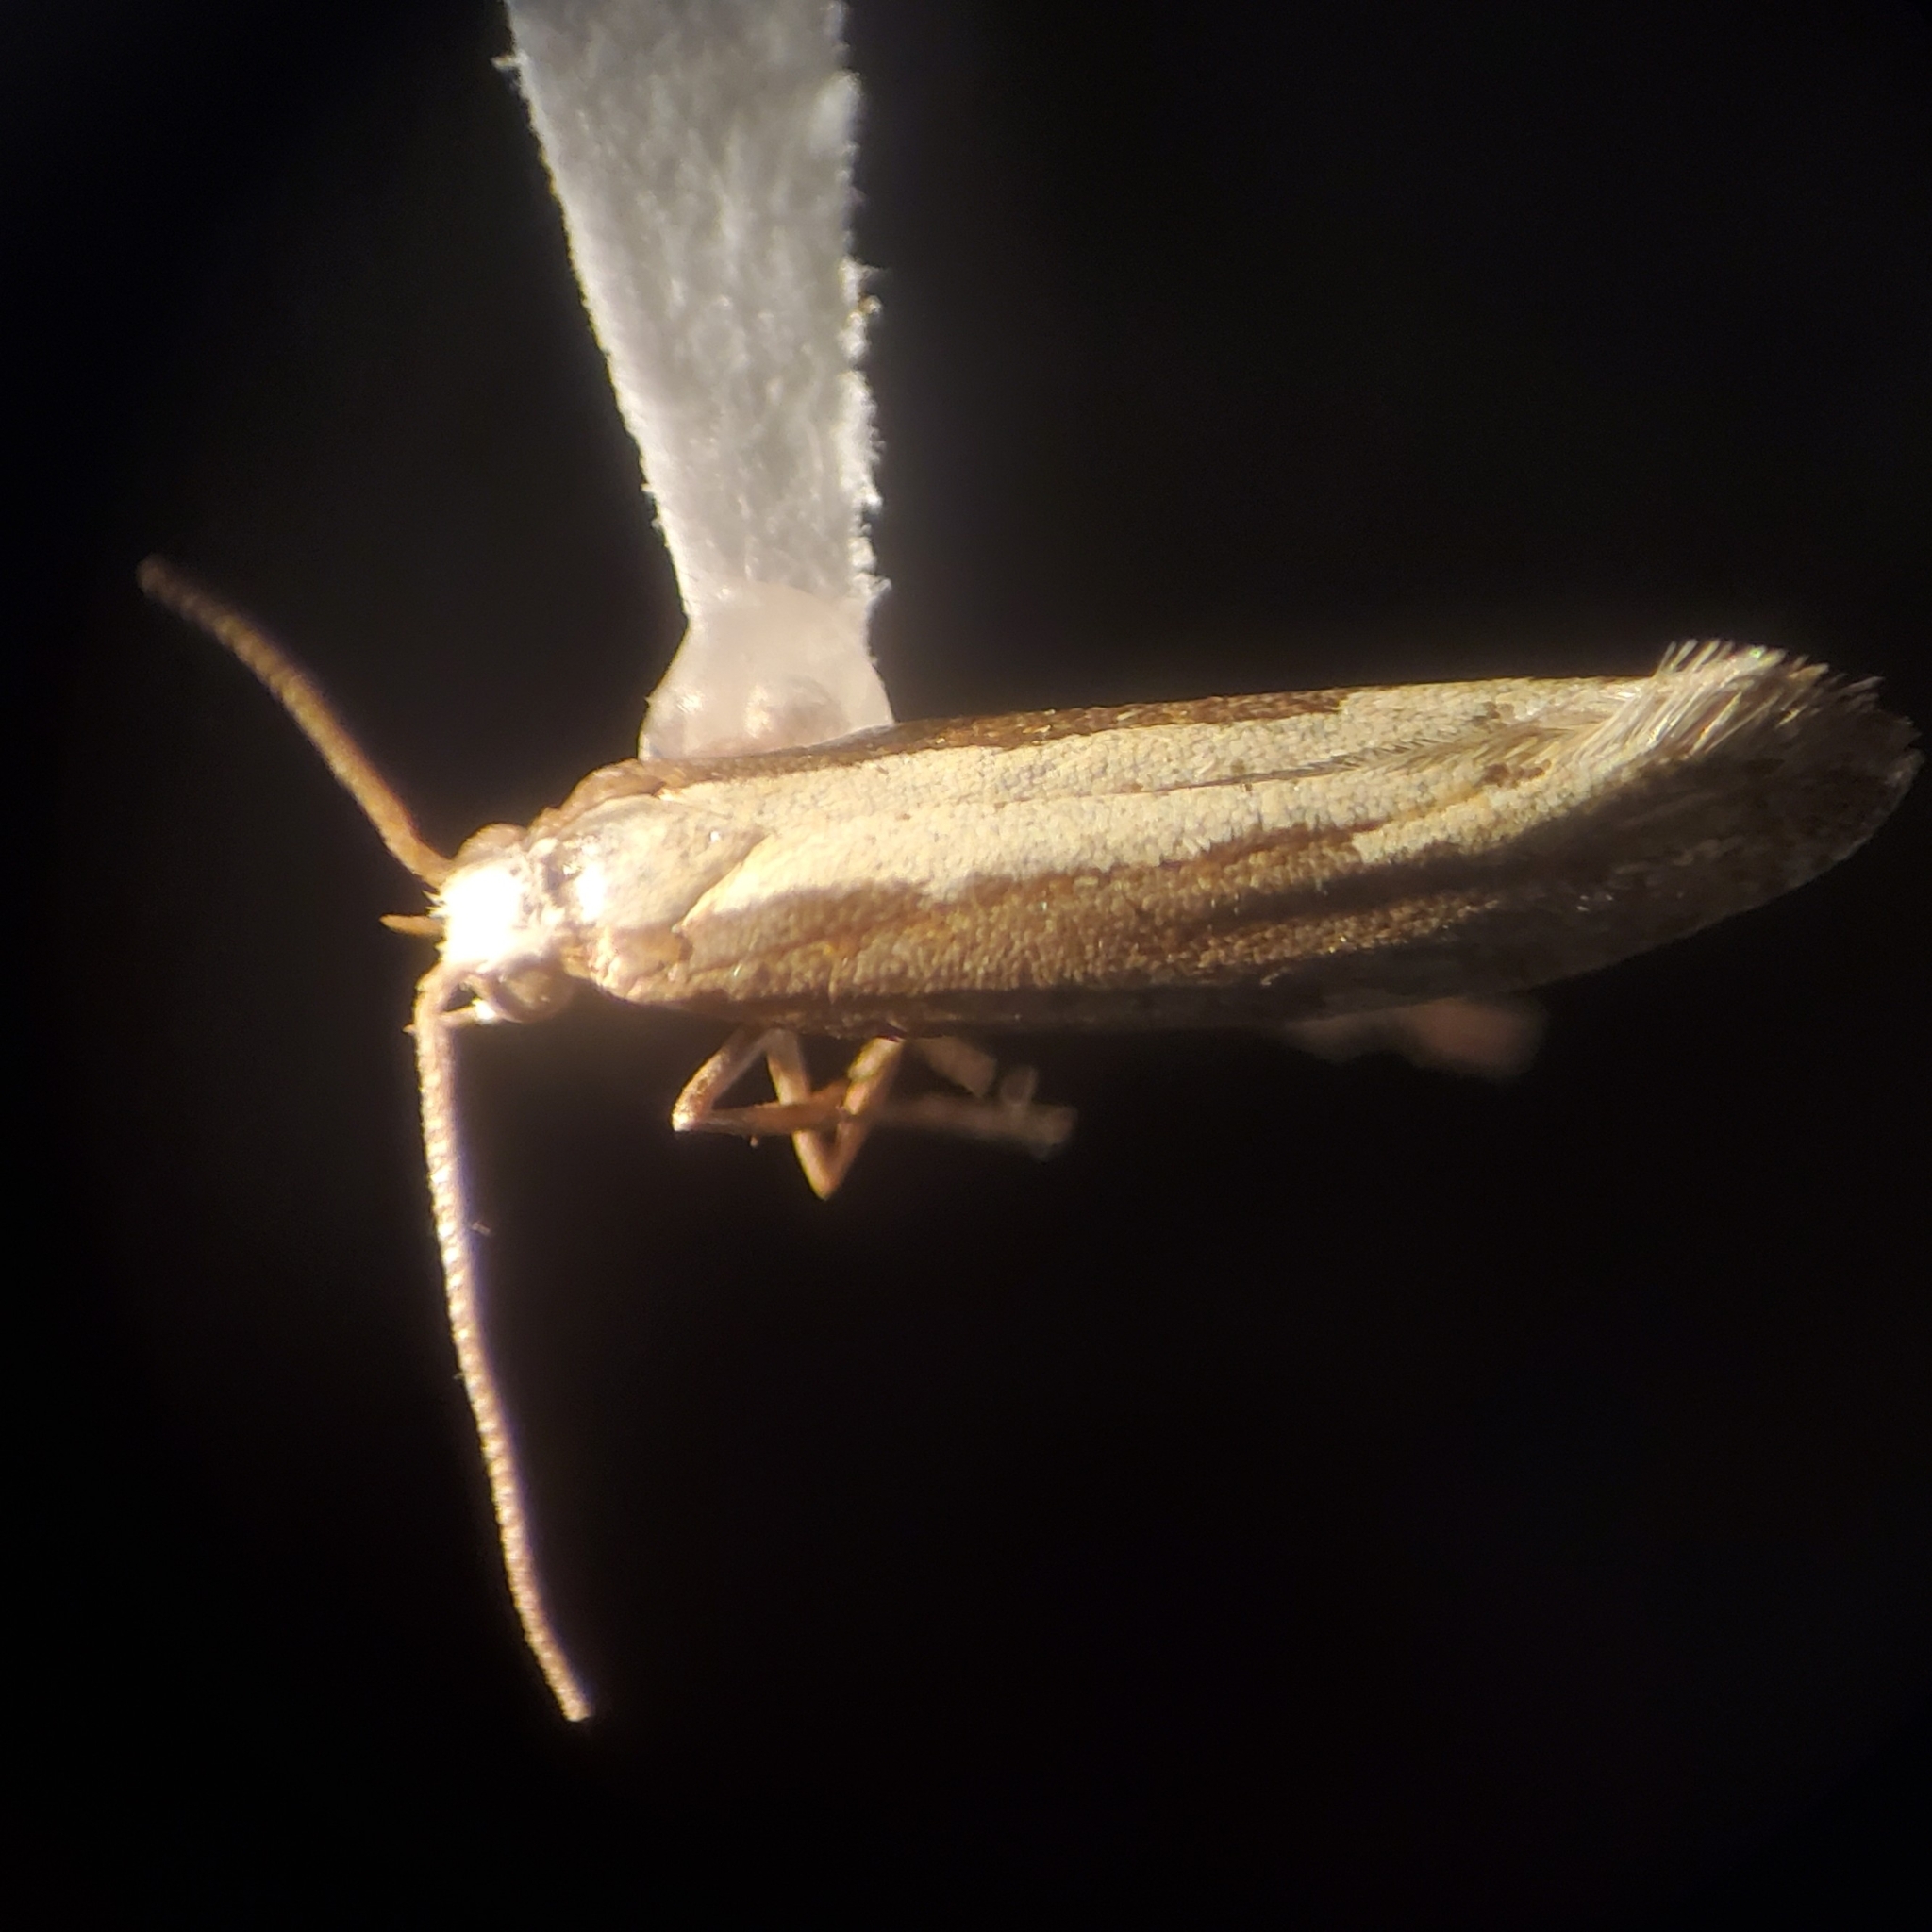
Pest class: diamondback_moth